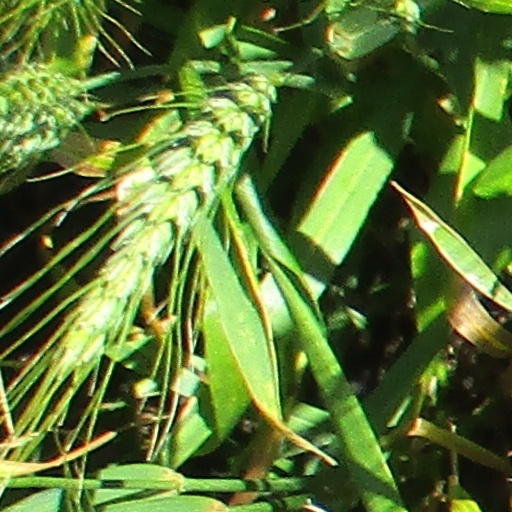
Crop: wheat